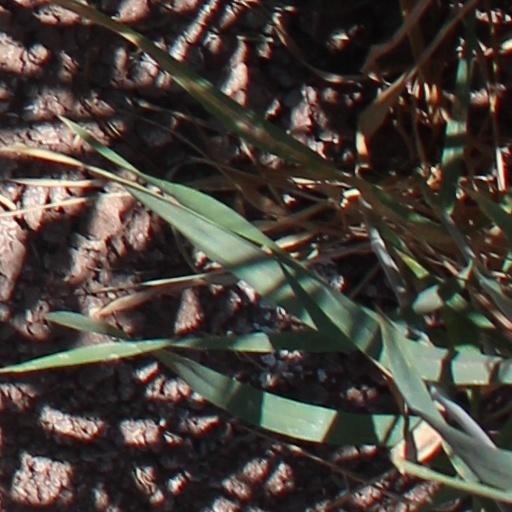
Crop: wheat